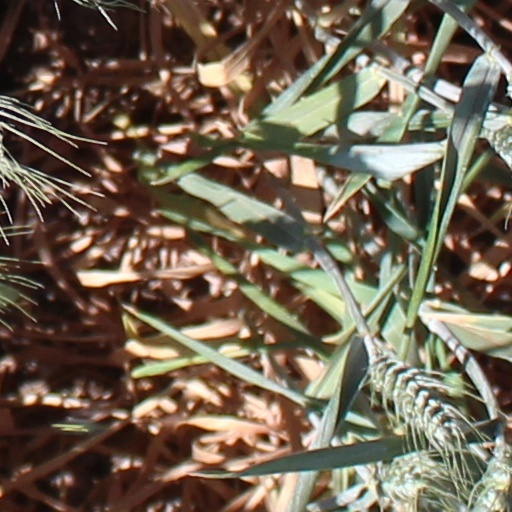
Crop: wheat